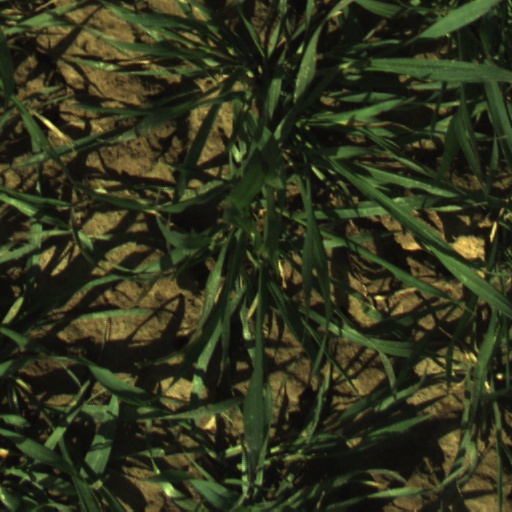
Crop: wheat